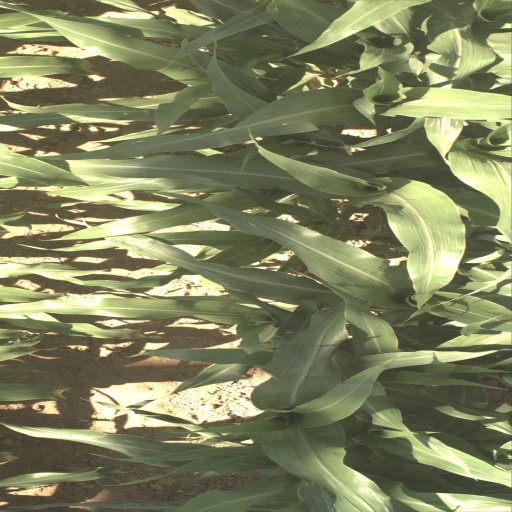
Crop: sorghum